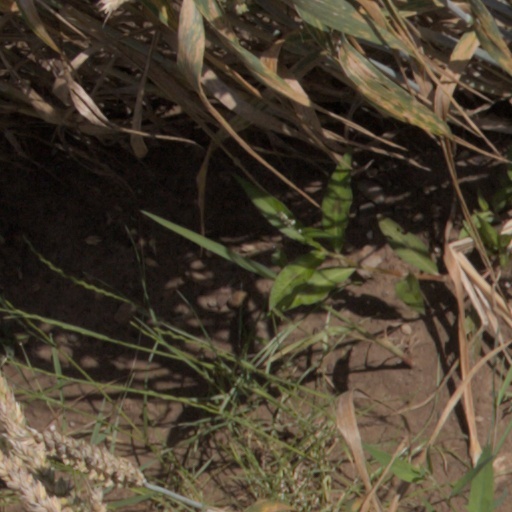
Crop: wheat